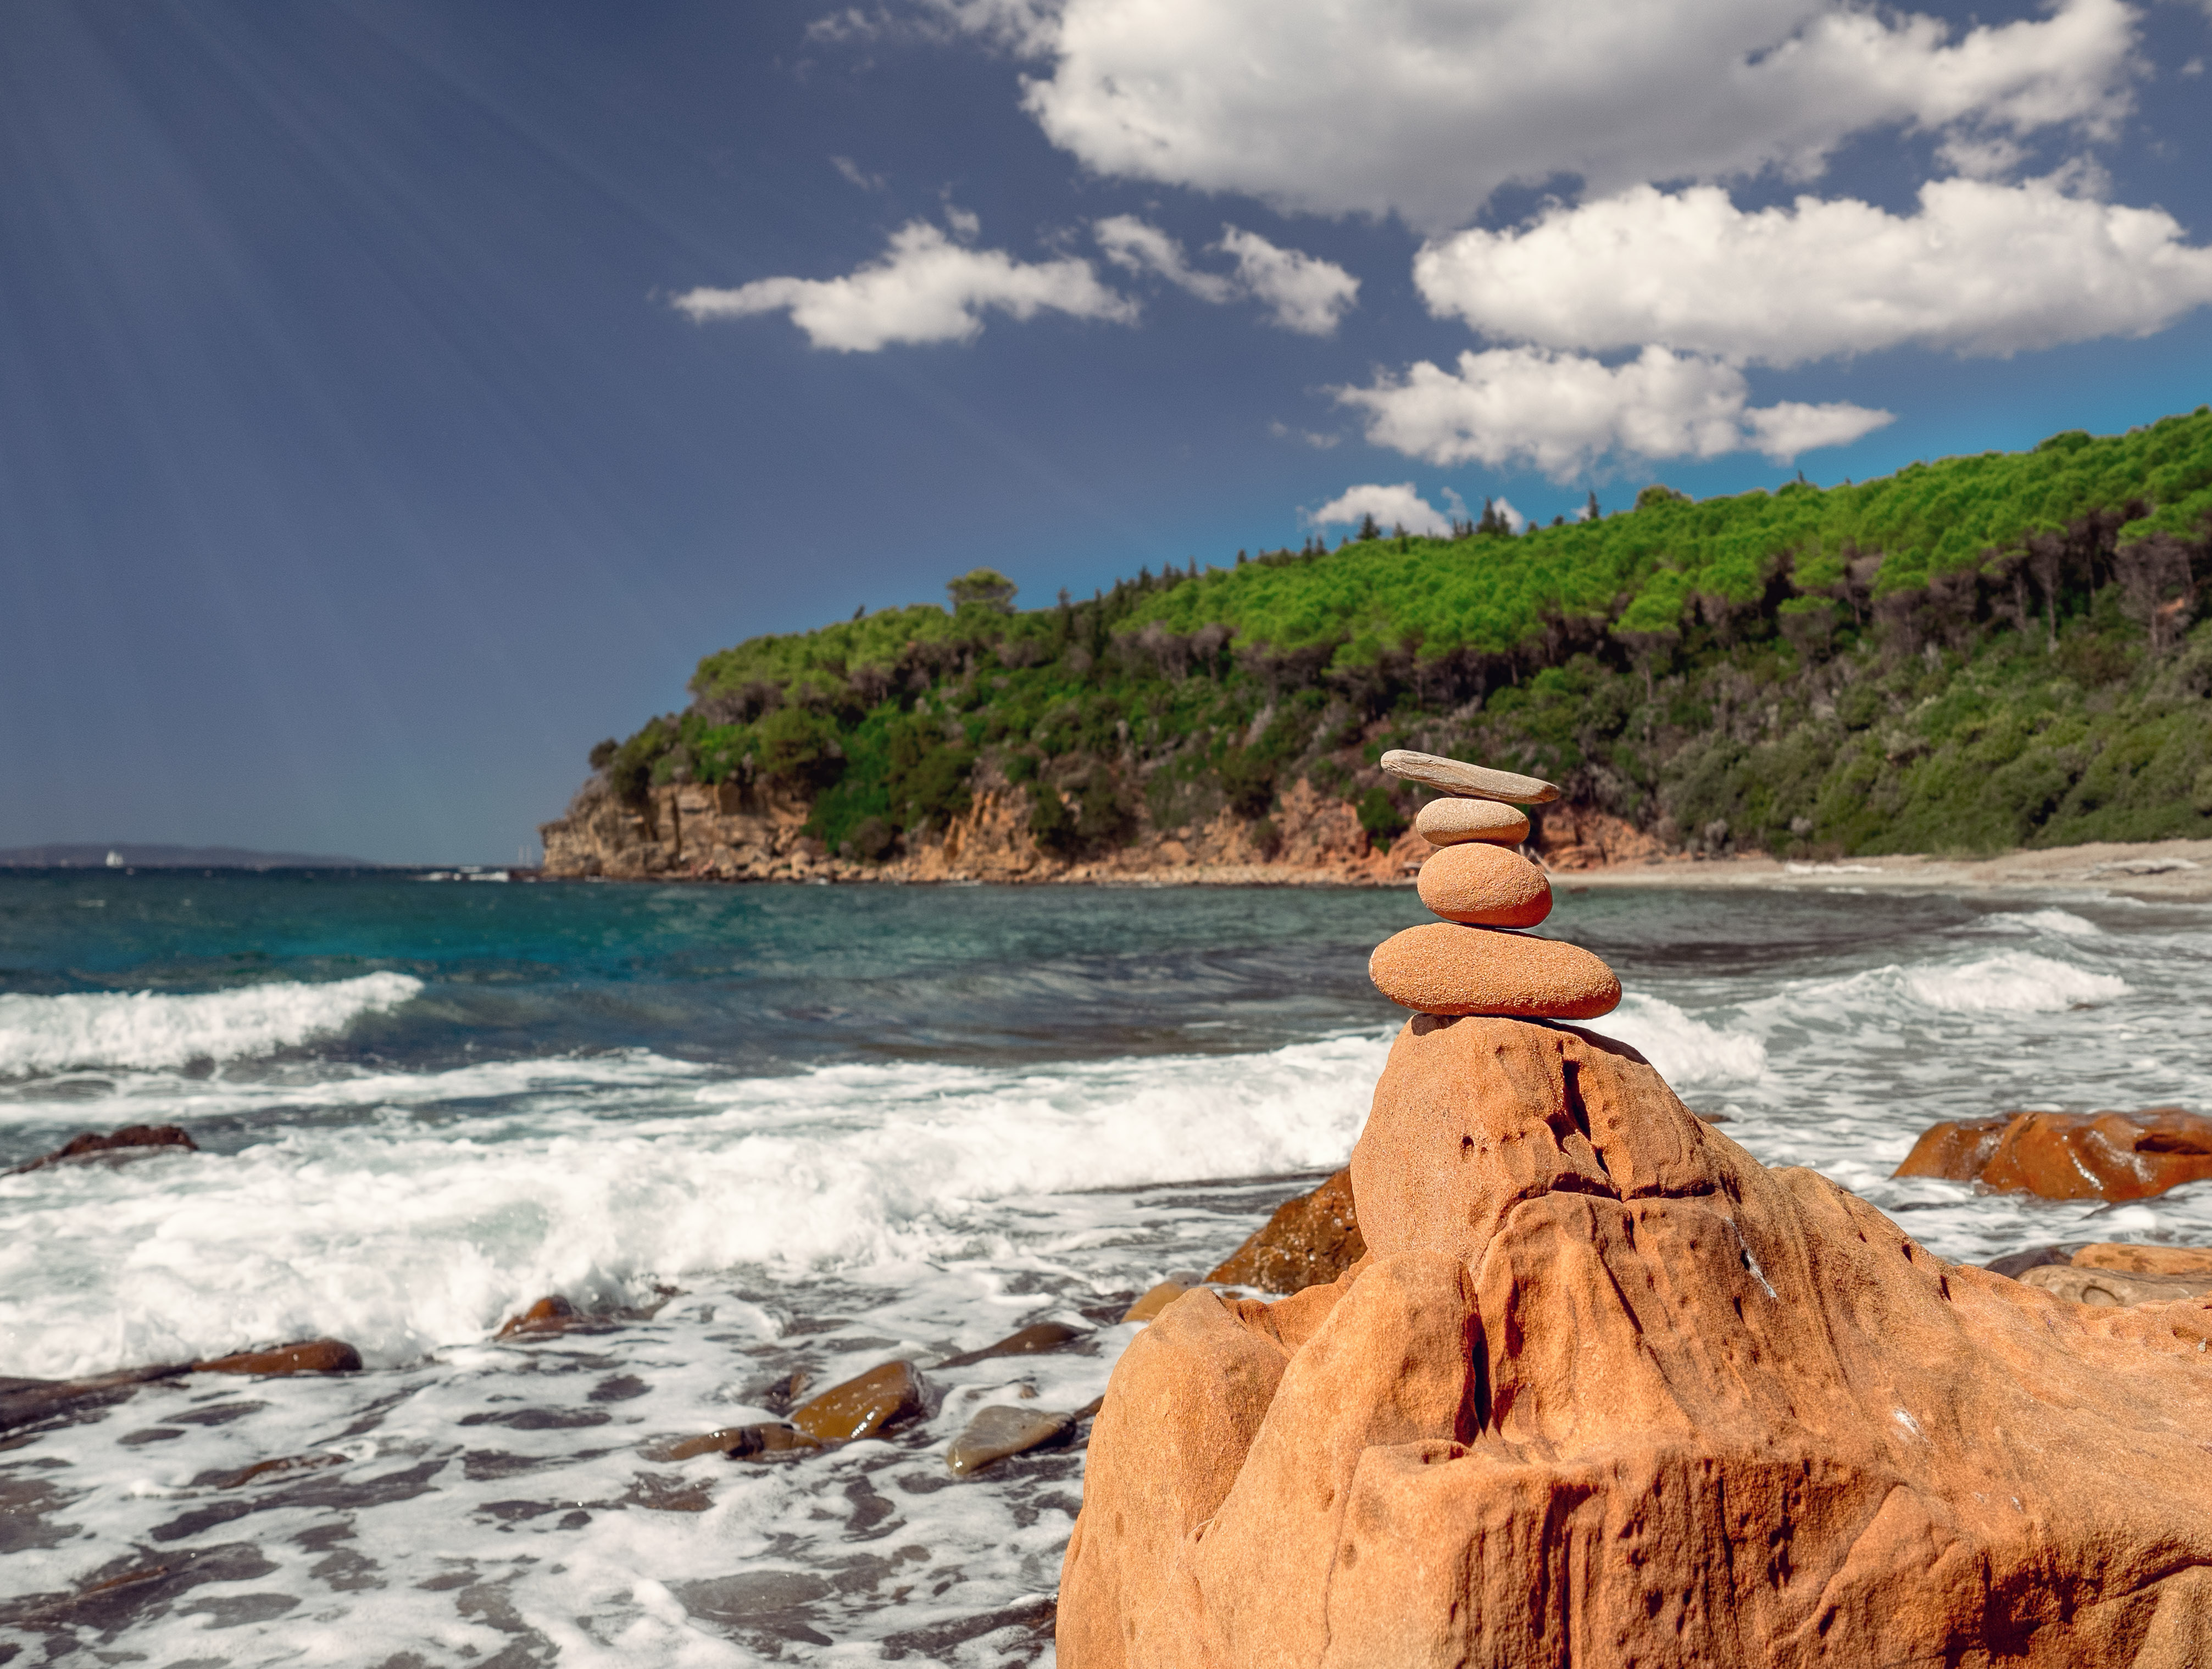
beach, sea, coast, sand, rock, ocean, shore, wave, vacation, cliff, cove, bay, italy, terrain, material, body of water, it, cape, toscana, scarlino, wind wave